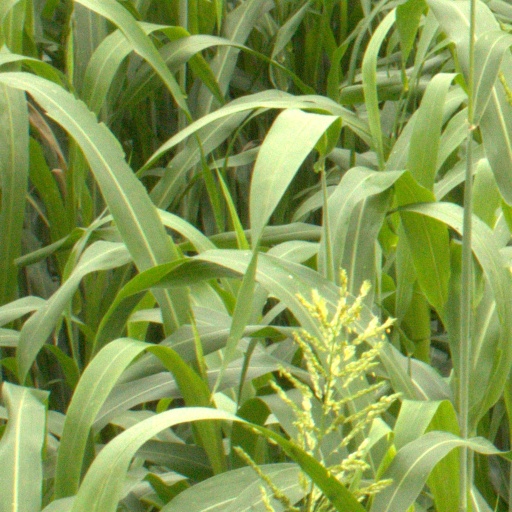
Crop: sorghum